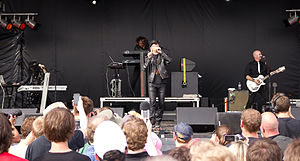
Men Without Hats
Men Without Hats er en New Wave/Synth Pop-gruppe fra Montreal, Canada. Gruppen er særlig kendt for deres sang "The Safety Dance" fra 1983, der gjorde bandet meget populært i midt 80'erne. Singlen kom i top ti både i USA, Storbritannien og mange andre lande inklusiv Sydafrika. Deres andet store hit kom i 1987 med sangen "Pop Goes the World".